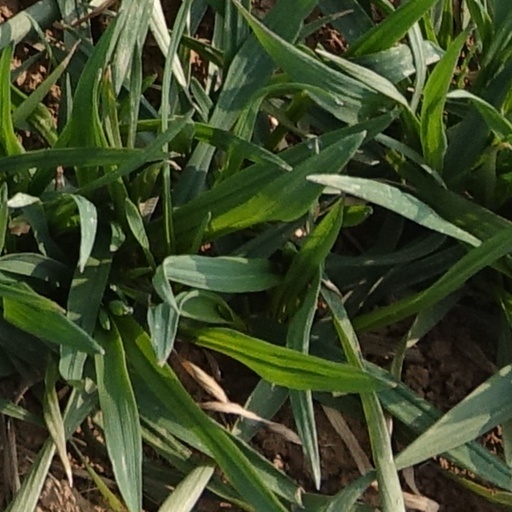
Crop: wheat